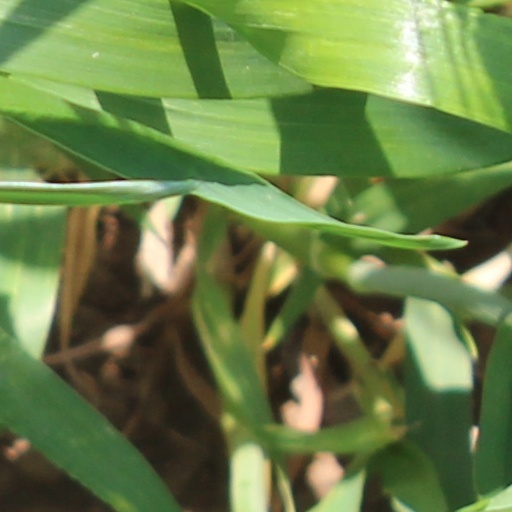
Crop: wheat